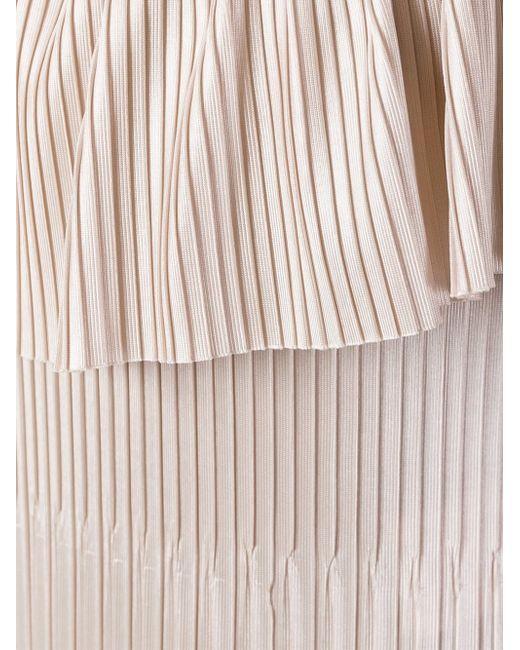
Vertikales Faltendesign für ein Kleid, das zu seiner Eleganz beiträgt